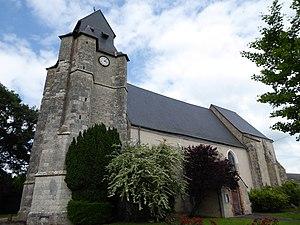
tour quadrangulaire et mur sud, église Saint-Pierre, Lumeau, Eure-et-Loir, France.
Lumeau est une commune française située dans le département d'Eure-et-Loir en région Centre-Val de Loire.